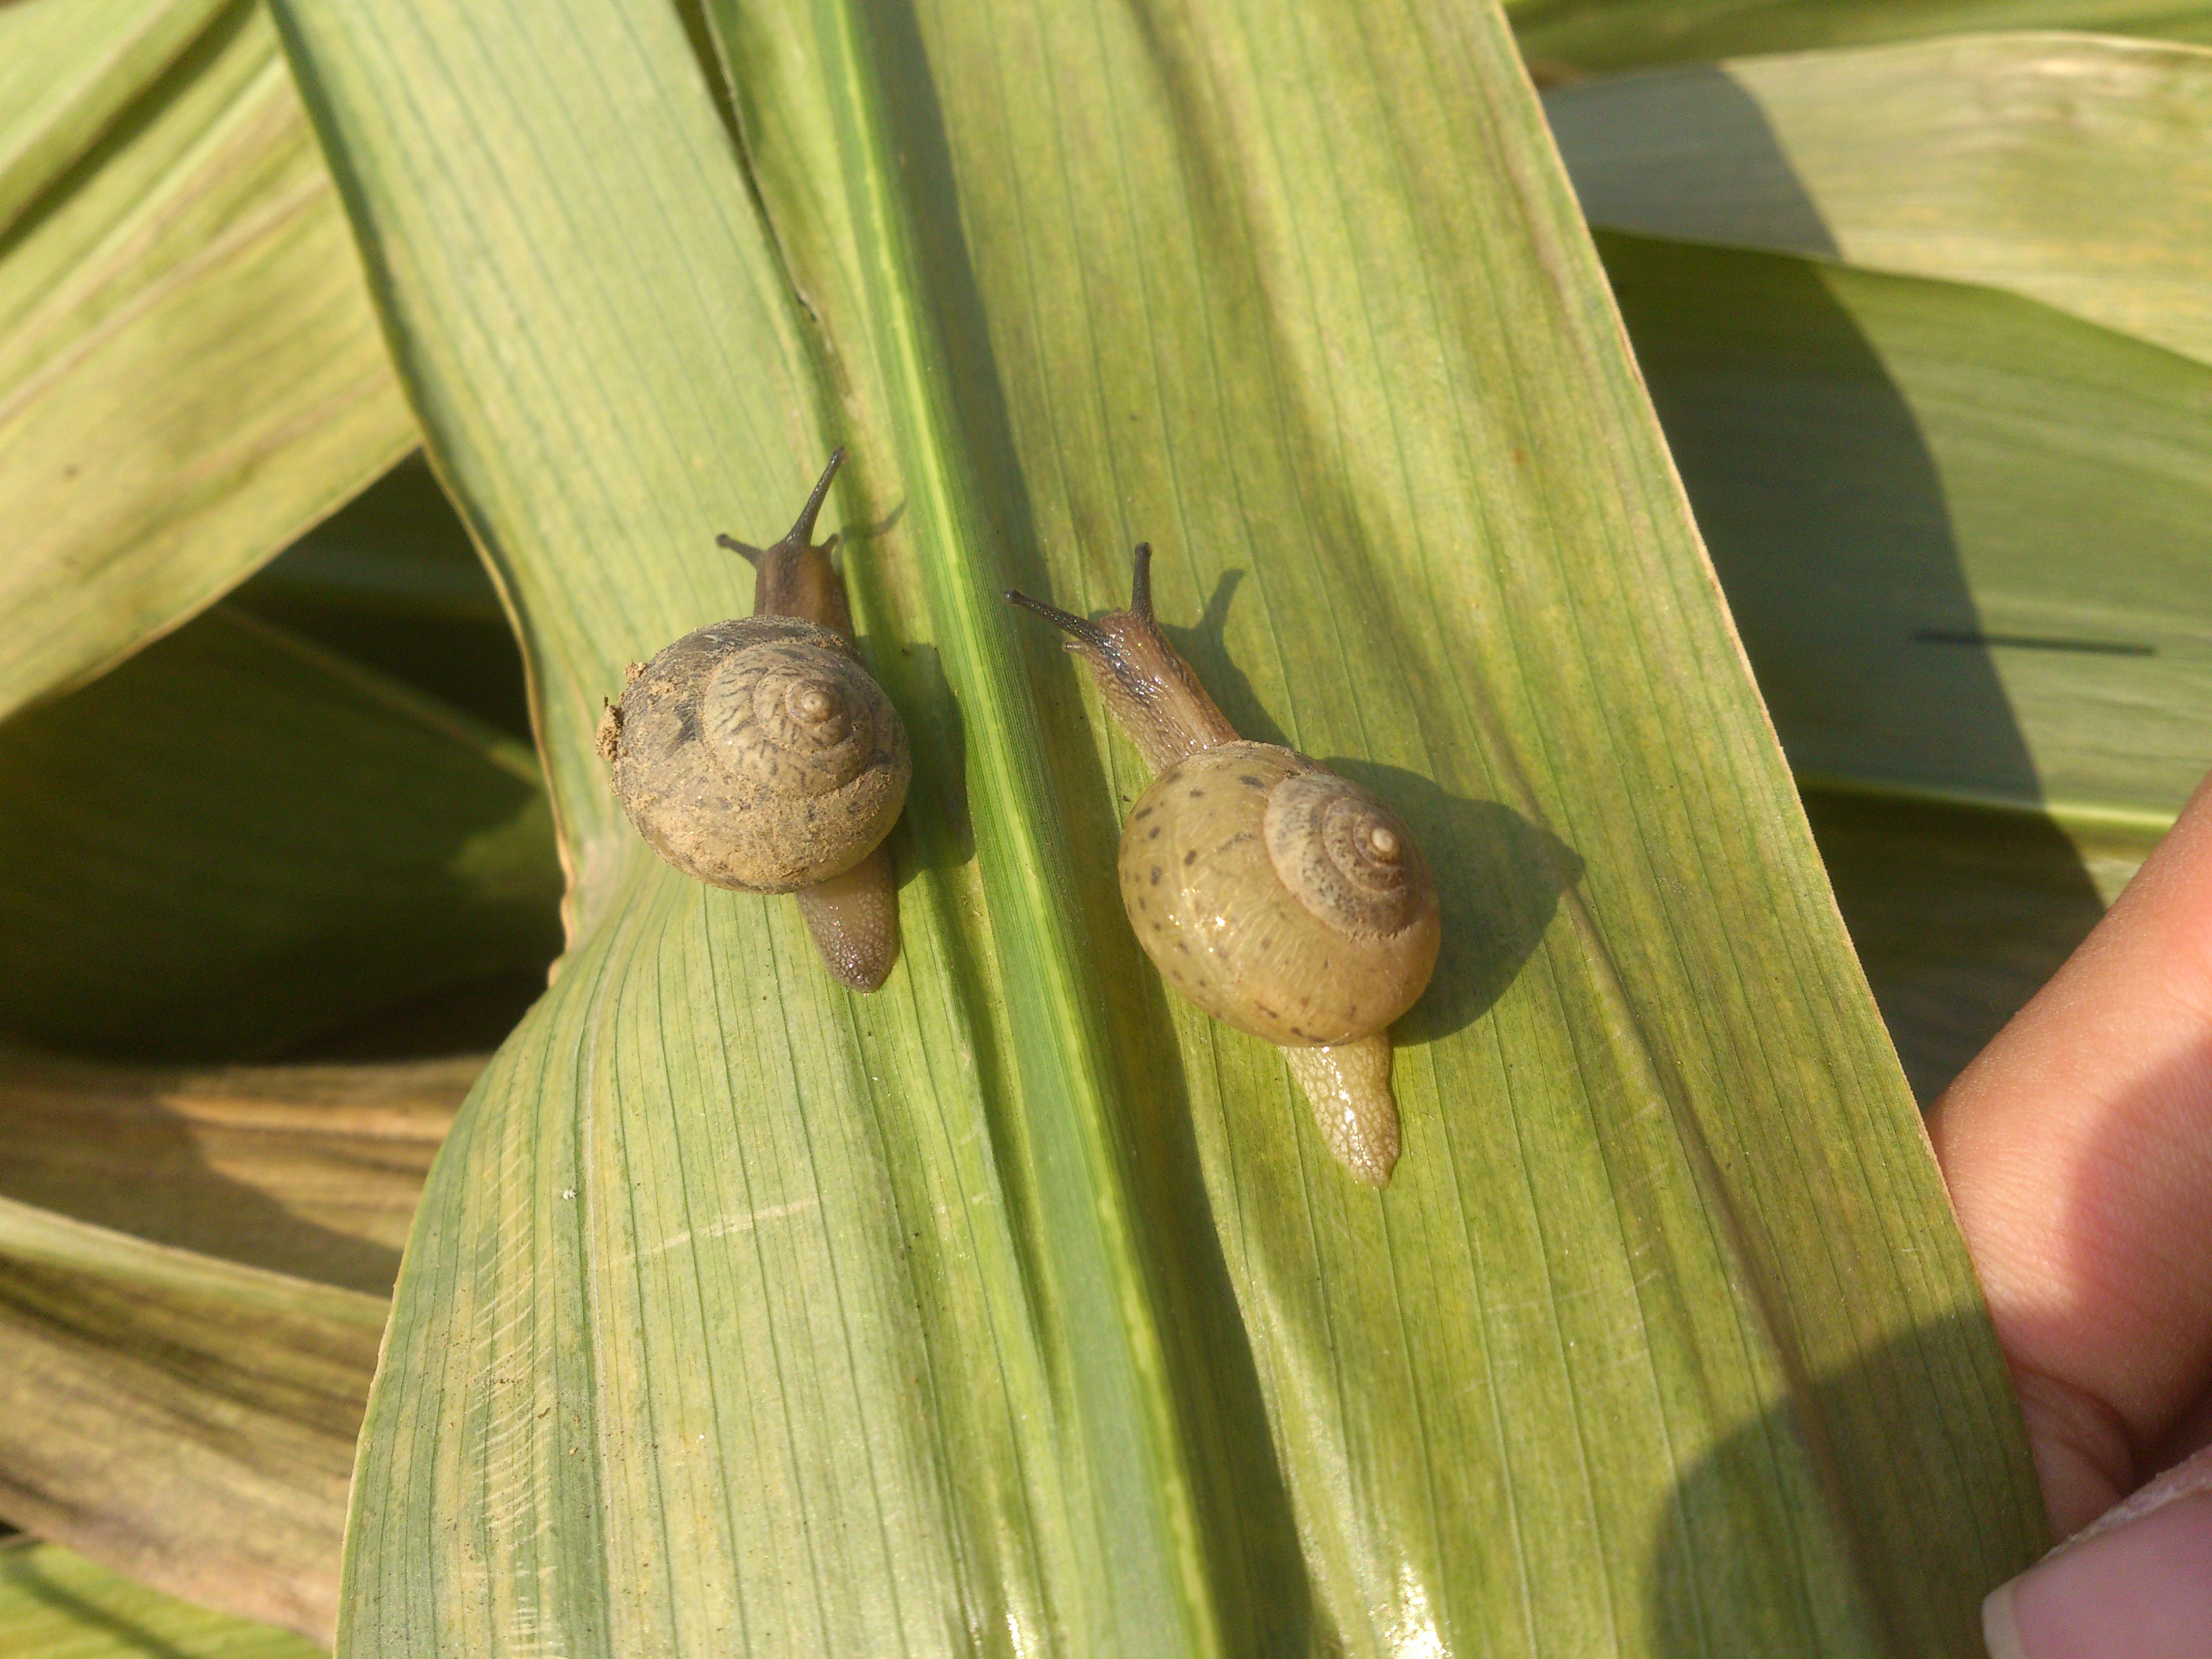
plant, leaf, flower, food, green, produce, botany, invertebrate, coconut, race, snails, flowering plant, grass family, plant stem, right right